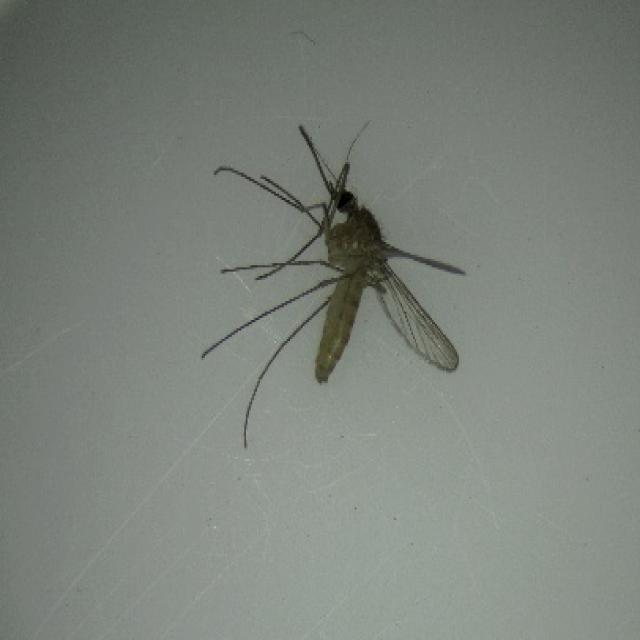
Species: culex_pipiens